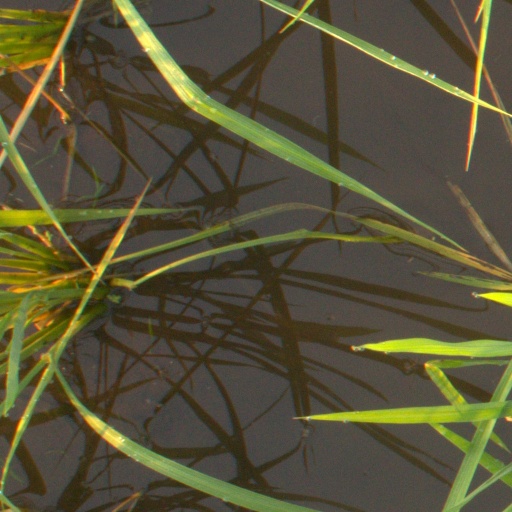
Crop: rice